Sex Station

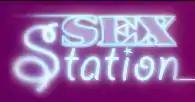
Programme logo, 2007

Sex Station is a pornographic British adult chat television programme. It began broadcasting in 2006 on Sky Digital at night on the Lucky Star channel (Sky 910) and the Live XXX channel. By 2013 it had ceased television broadcasting but it continues to stream content on the Internet.